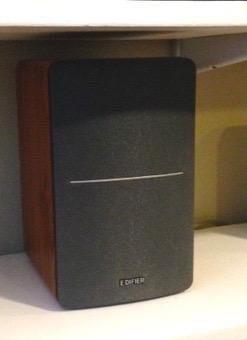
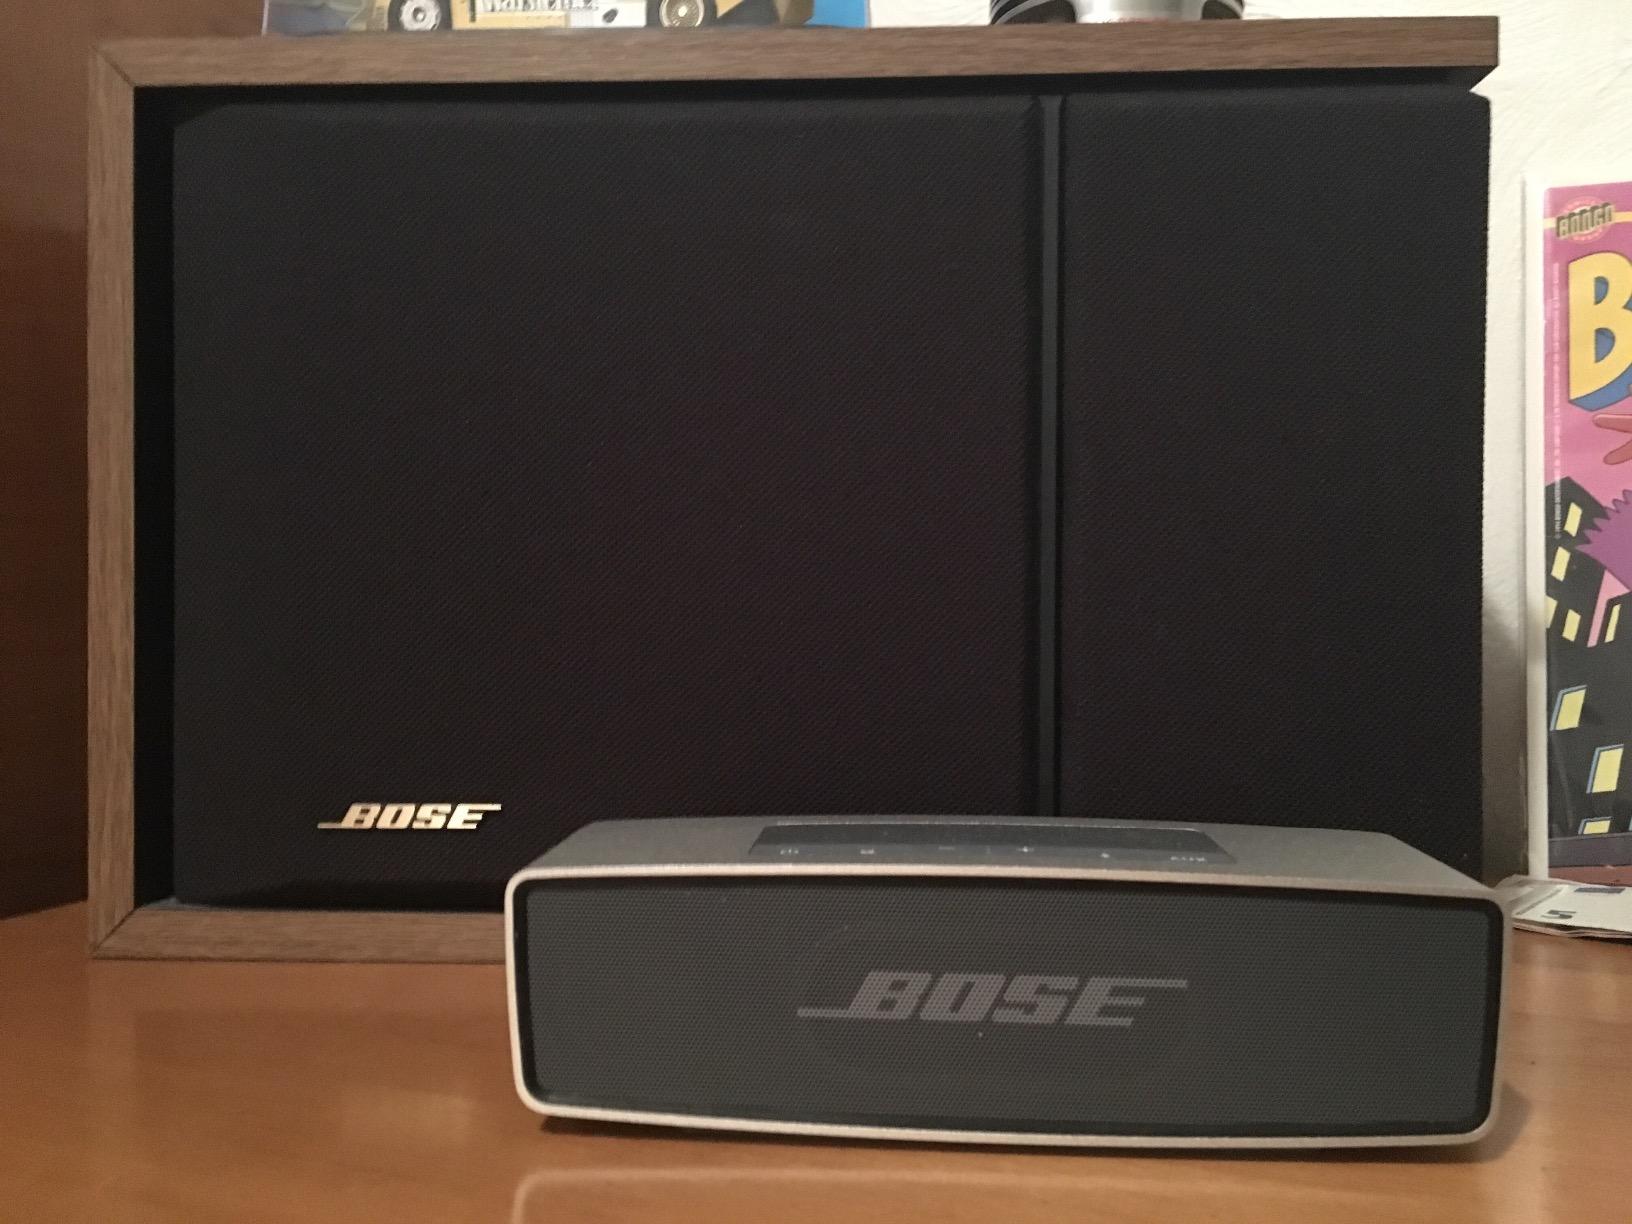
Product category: speaker
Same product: no